Stokhusgade

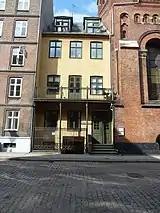
No. 2: The church office of the Jerusalem Church

The College of Advanced Technology's former building(No. 1-5) was designed by Oluf Gjerløv-Knudsen (1892–1980). It is now home to Gefion Gymnasium and ´the Geological Survey of Denmark and Greenland.